Oku, Cameroon

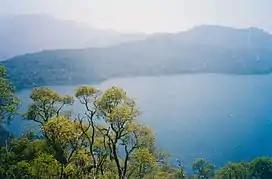
Lake Oku, Northwest Province, Cameroon

Oku is a subdivision in North West Region, (formerly North West Province), Cameroon. The term Oku also refers to the people who live in this region ruled by a Paramount Monarch [HRM King Ngum IV. Ngum Ernest Merlin Shang] and the primary language that they speak (although English is also widely spoken). Oku is a rural area containing about 36 villages with the population of about 180,000 inhabitants . The nearest really large city is Bamenda, but Kumbo, which is closer (about from the village of Keyon, or about 70 minutes by car, as the road network is not good and not paved), is large enough to have telephone lines and a Baptist-run hospital. Oku also has a Sub-divisional hospital. However, three mobile telephone networks (MTN, ORANGE, CAMTEL) are available in Oku. As such, mobile internet facilities are available.